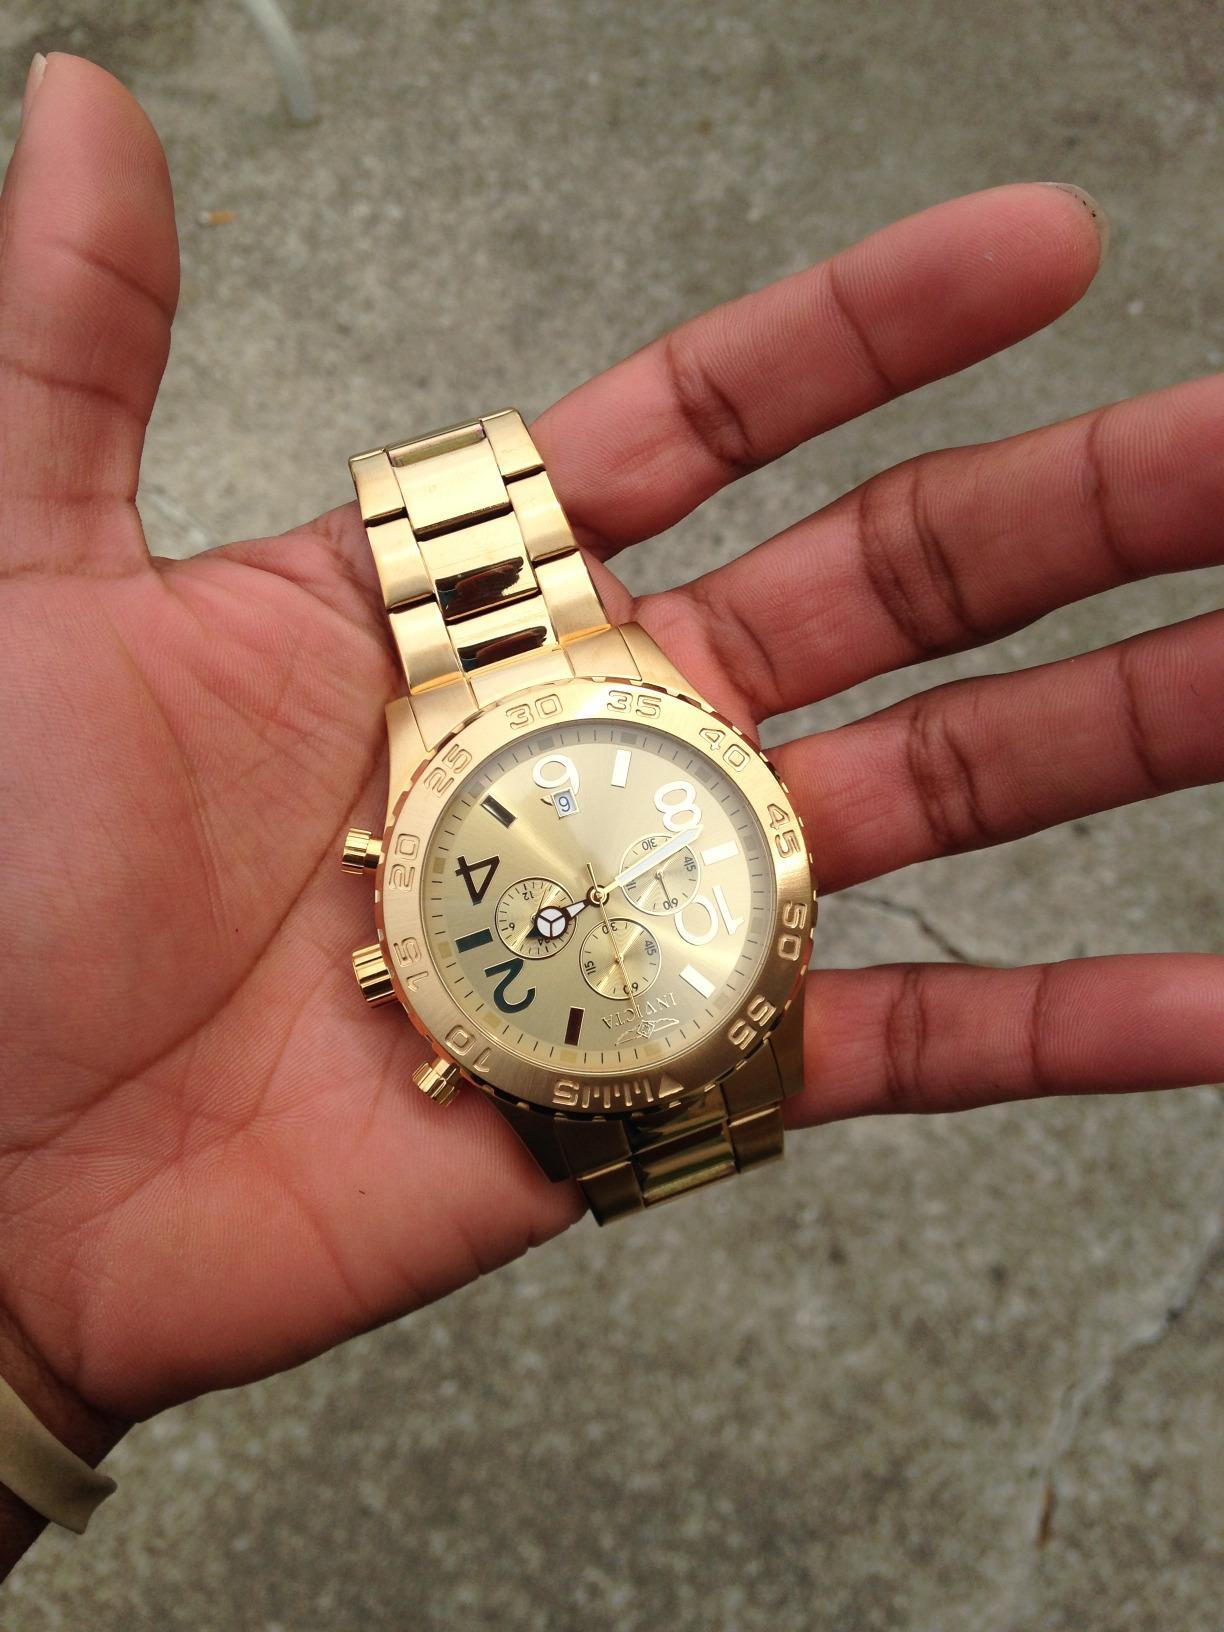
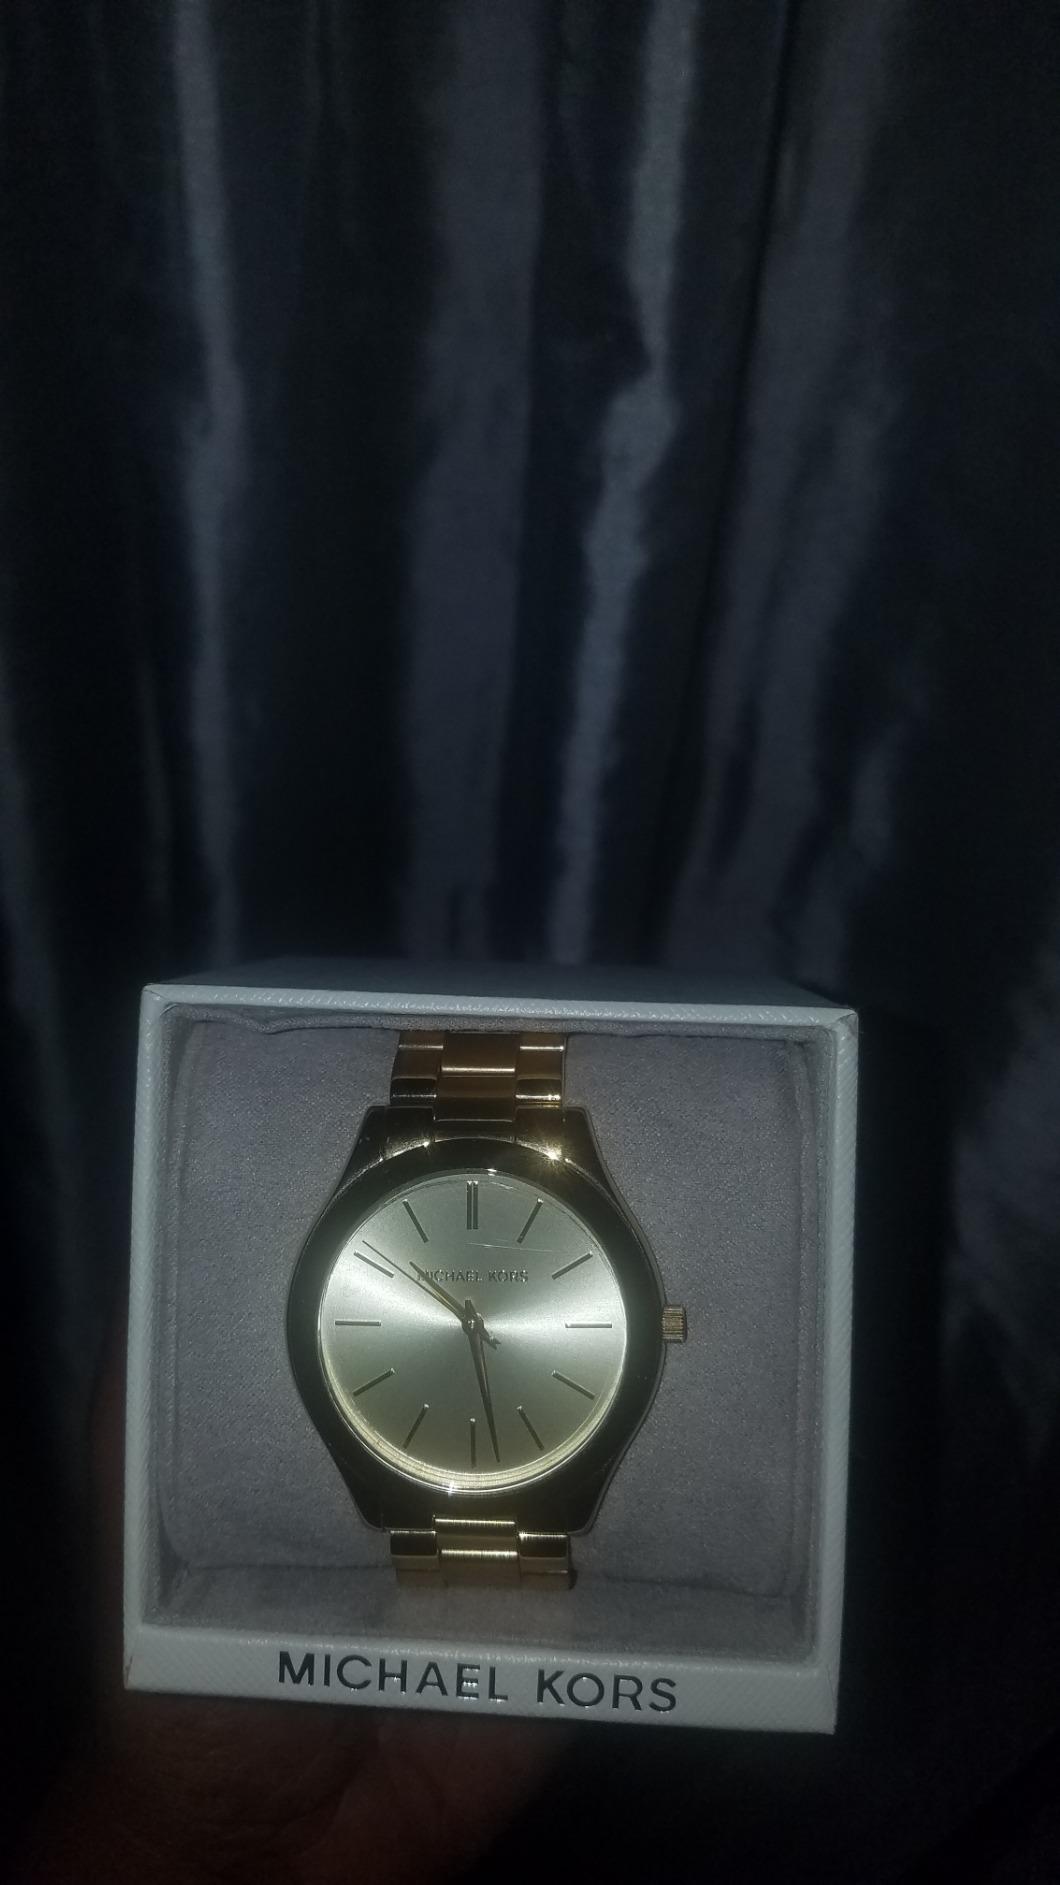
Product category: accessories_watch
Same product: no